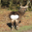
Label: deer